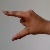
The image shows a hand gesture representing the letter 'Z' in Indian Sign Language.